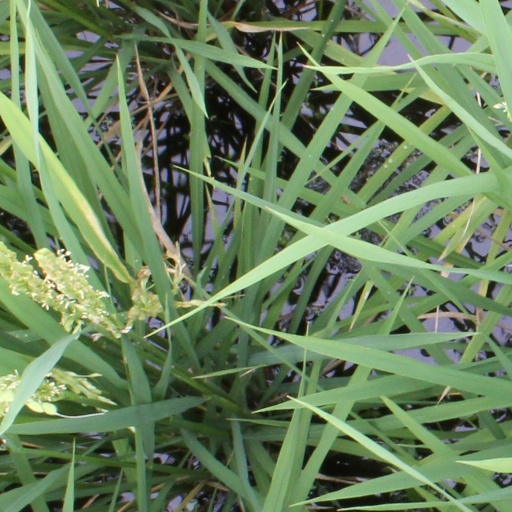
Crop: rice